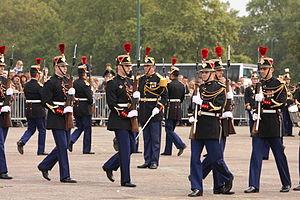
Quadrille des baïonnettes 2 - Quartier Carnot - Septembre 2013
La Garde républicaine est une branche de la Gendarmerie nationale qui assure des missions d'honneur et de sécurité au profit des plus hautes autorités de l'État en France, ainsi que des missions de sécurité au profit du public. Elle concourt également au rayonnement culturel de la France avec ses formations musicales et ses formations spéciales. Enfin, elle exécute des missions d’assistance, de formation et de coopération, tant en France qu’à l’étranger.